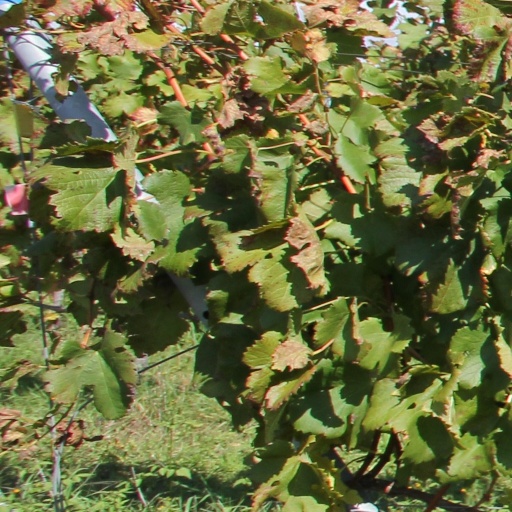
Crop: grape